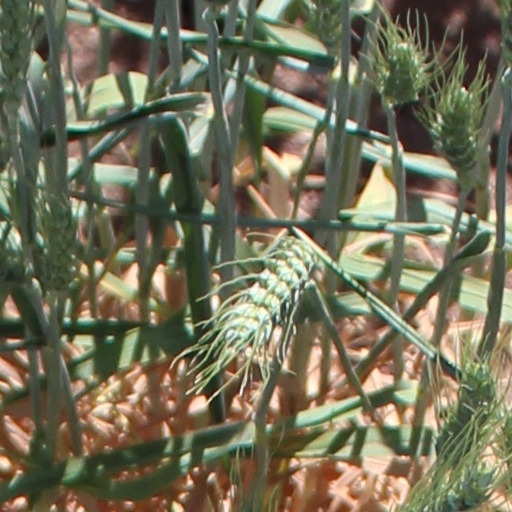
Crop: wheat